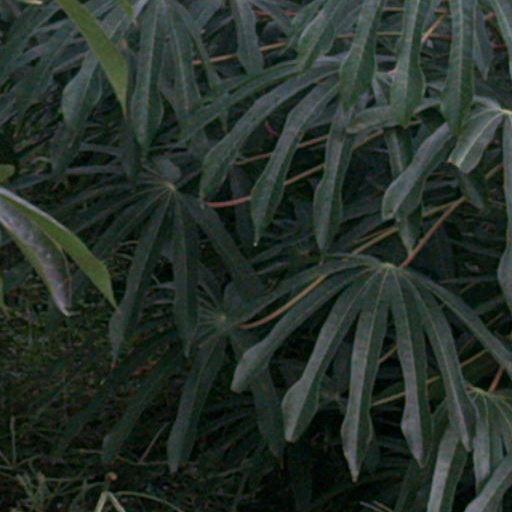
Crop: cassava